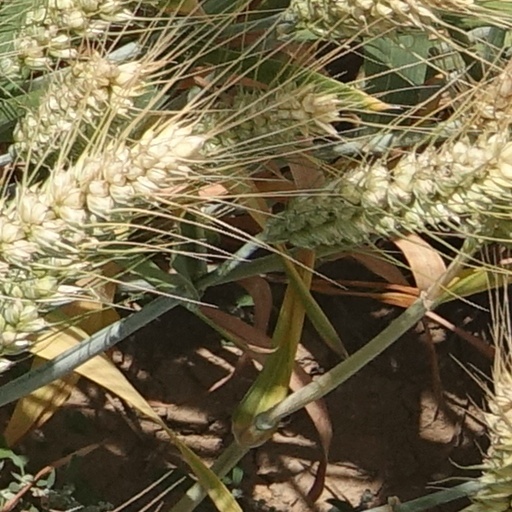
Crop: wheat